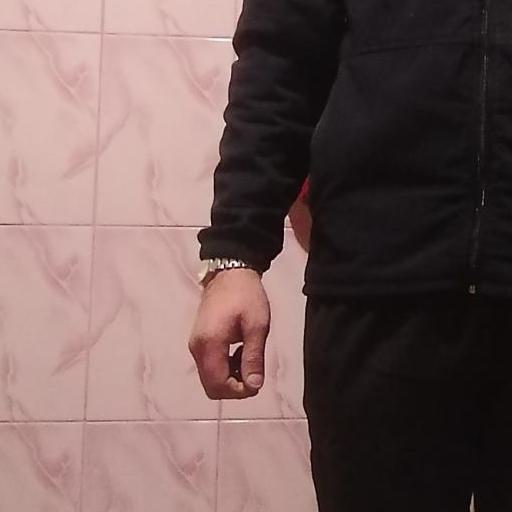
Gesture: no_gesture